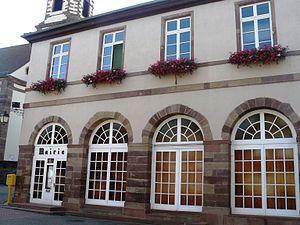
La mairie de Stotzheim